Octahedral pyramid

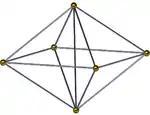
Edge-centered view

The square-pyramidal pyramid, , is a bisected octahedral pyramid. It has a square pyramid base, and 4 tetrahedrons along with another one more square pyramid meeting at the apex. It can also be seen in an edge-centered projection as a square bipyramid with four tetrahedra wrapped around the common edge. If the height of the two apexes are the same, it can be given a higher symmetry name joining an edge to a perpendicular square.